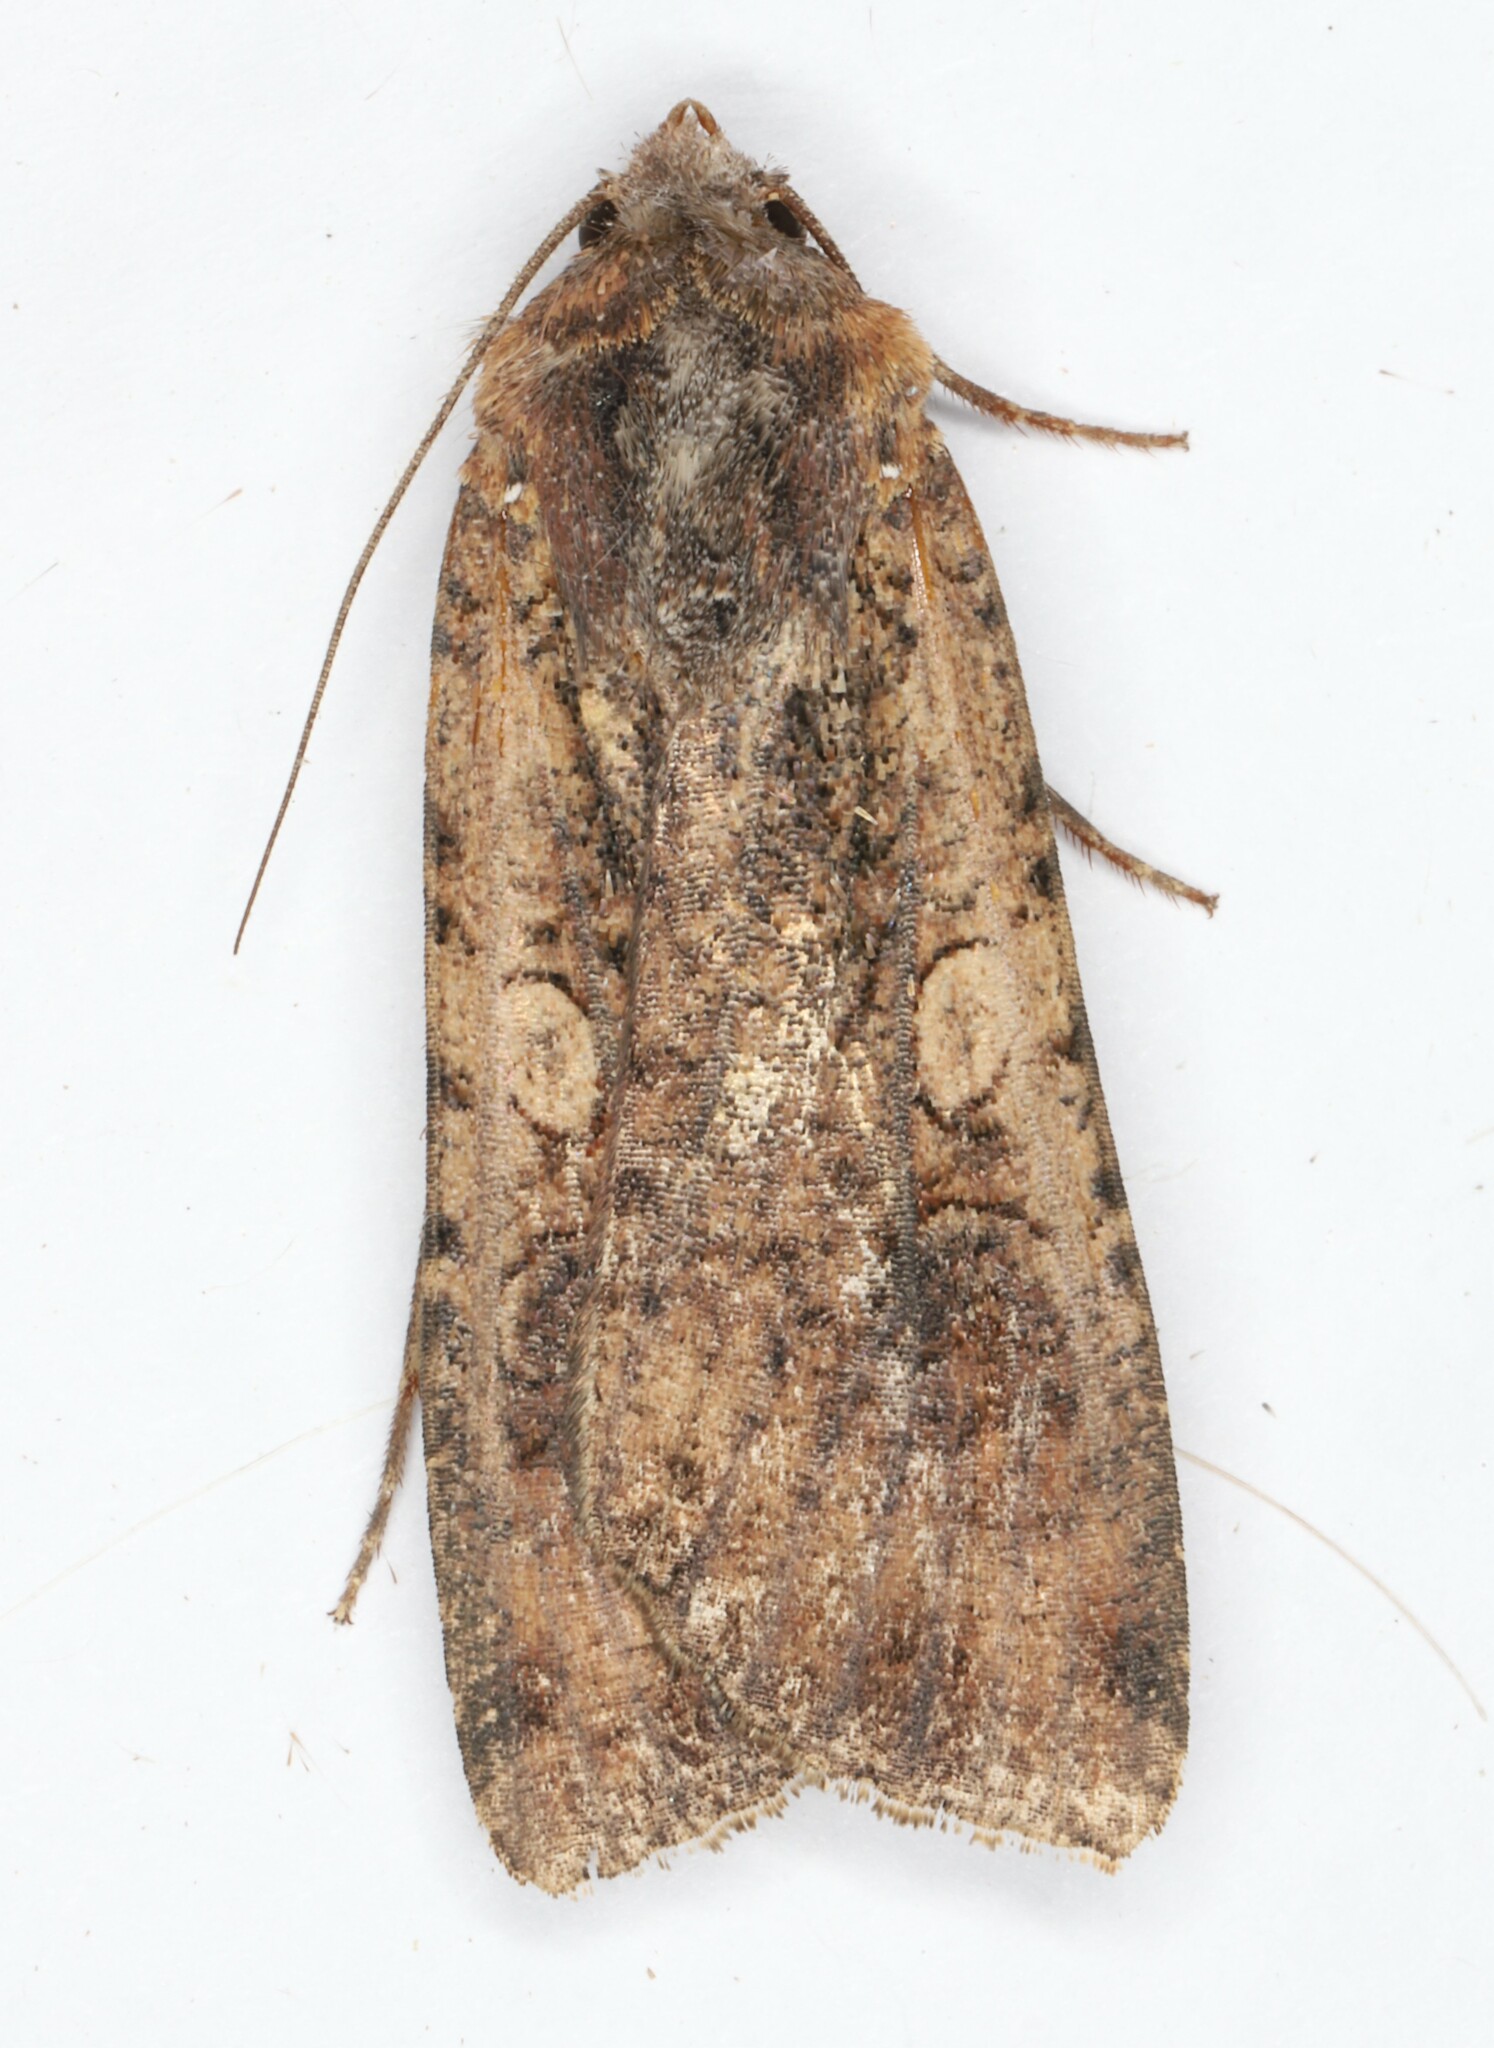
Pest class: cutworms